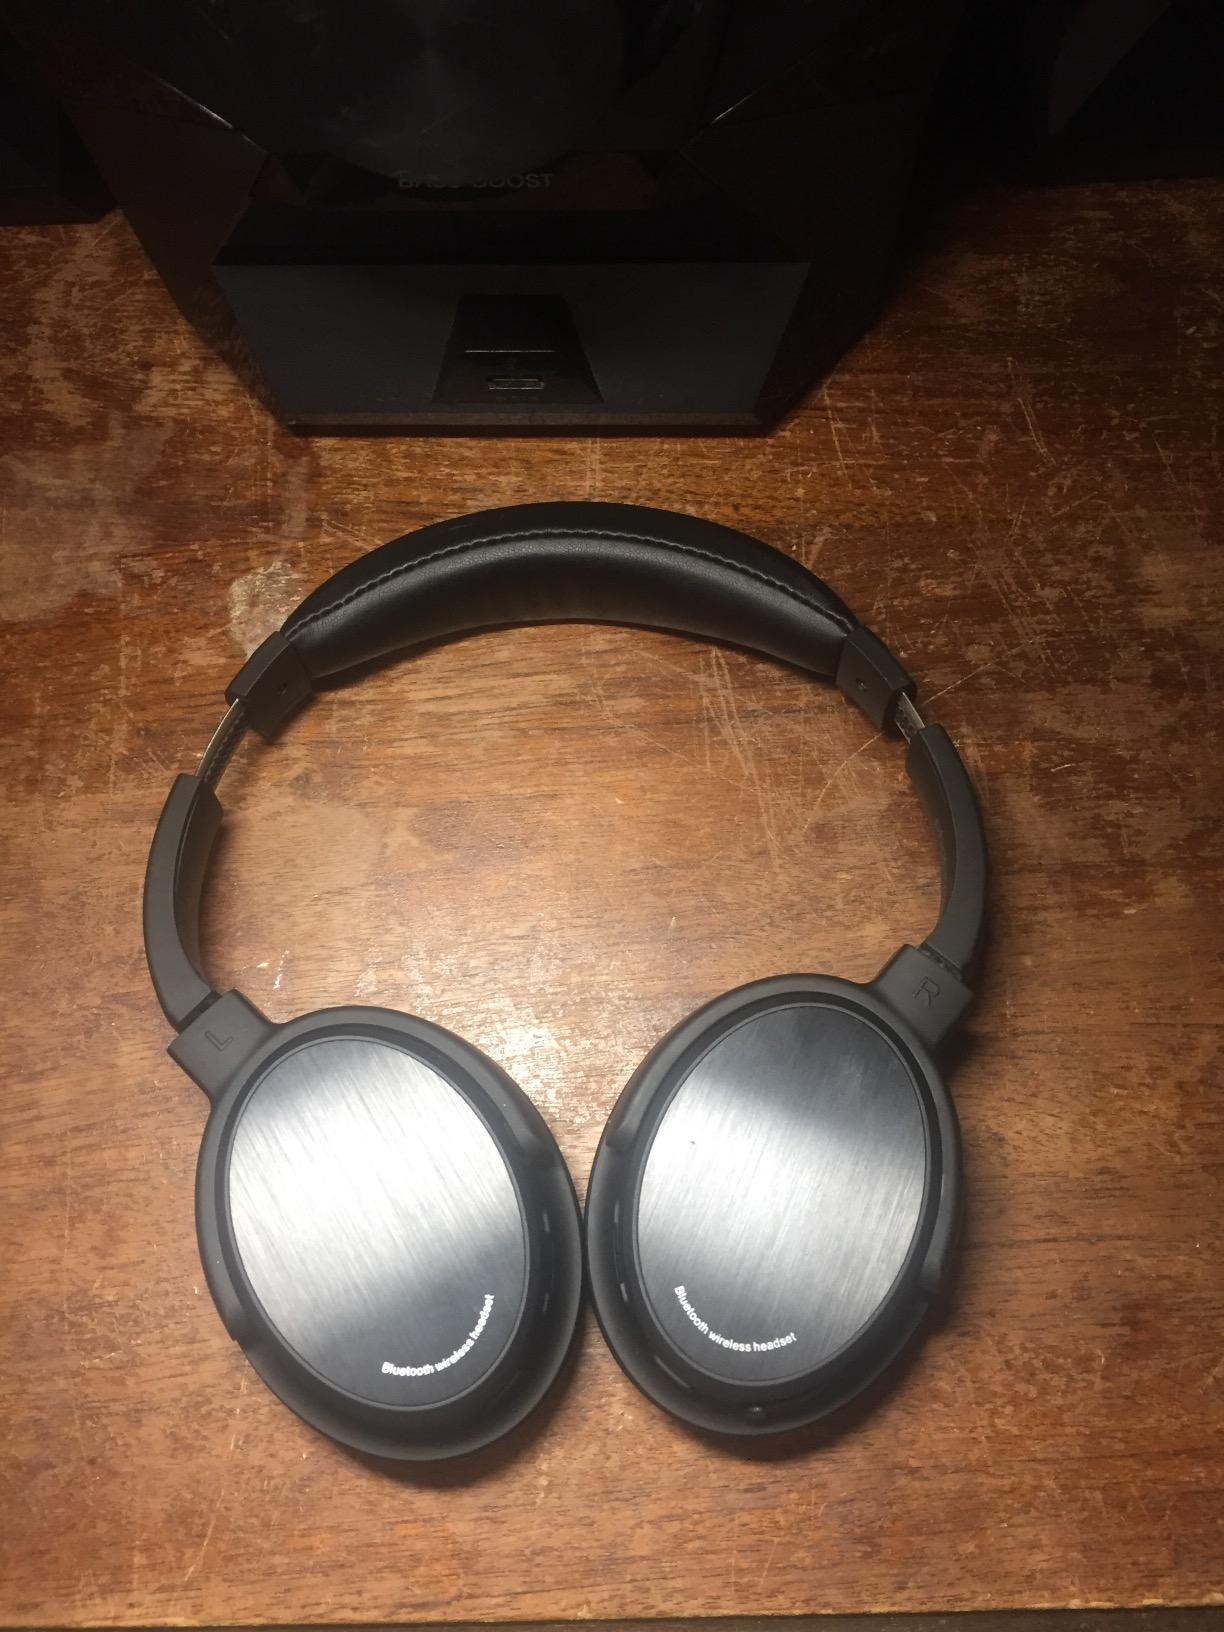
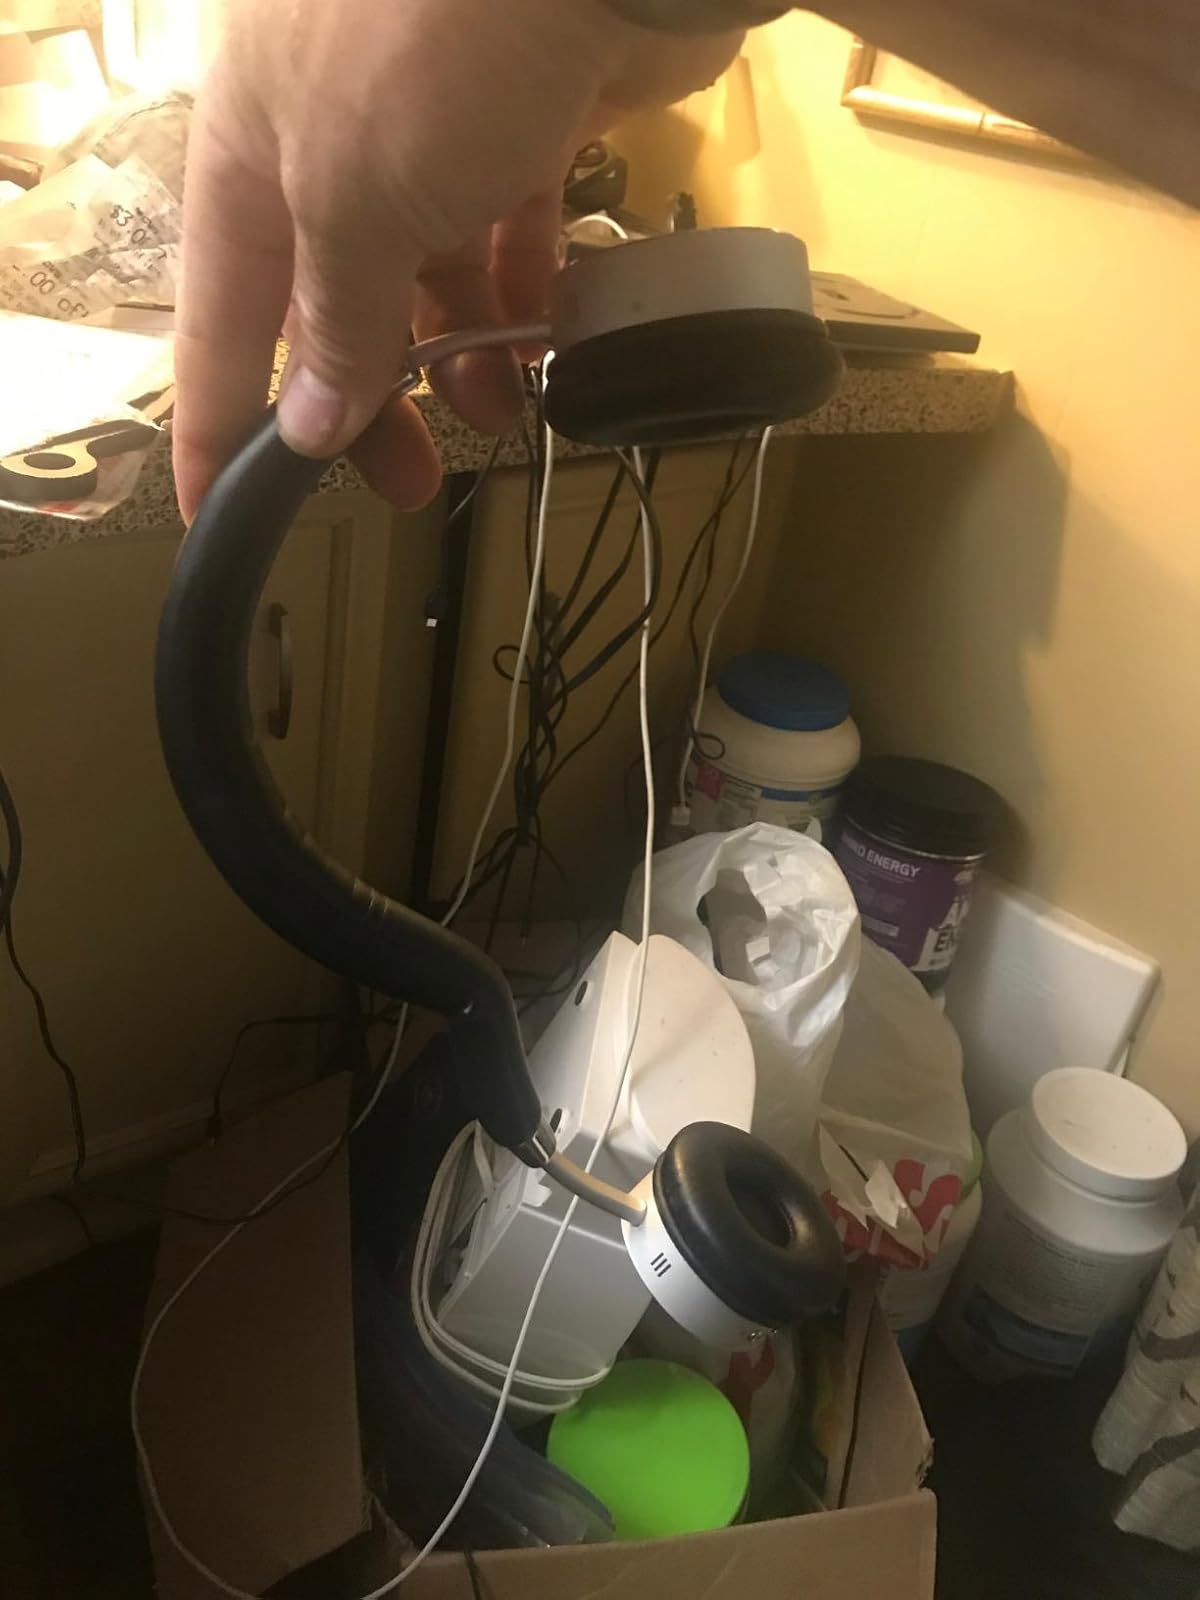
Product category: headphones
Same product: no